Hans Tavsens Gade

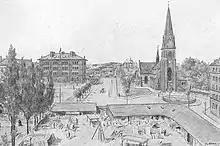
A drawing of the street as seen from Kapelvej in the 1890s. Holy Cross Church is seen to the right and Holy Cross Church's School is seen to the left.

Hans Tavsens Gade and Skolevej (now Struensegade) were established in the 1890s. Hans Tavsens Gade and Skolevej (now Struensegade) were established in the 1890s. Hellig Kors Kirkes Skole was built 1887–1890. The street followed the old "free land" cemetery ("frilandskirkegården" which, for centuries, had been used for burial of those who could not afford a proper burial inside Assistens Cemetery.